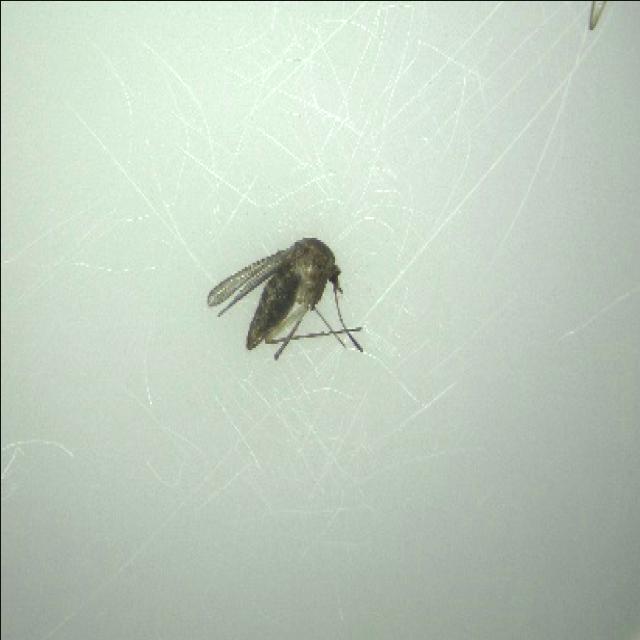
Species: culex_tritaeniorhynchus